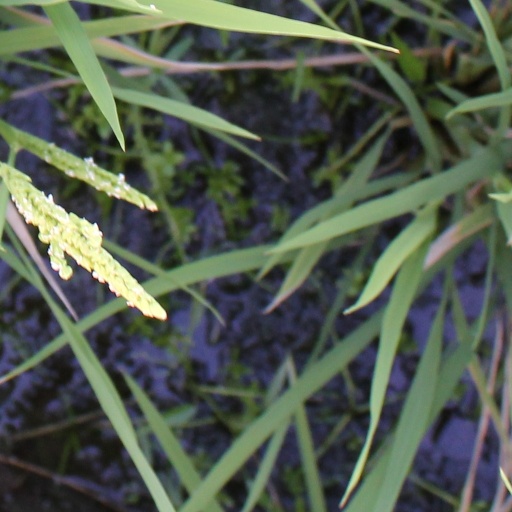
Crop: rice